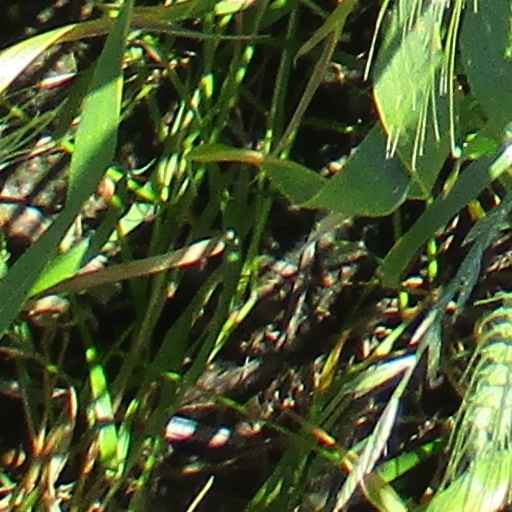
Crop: wheat